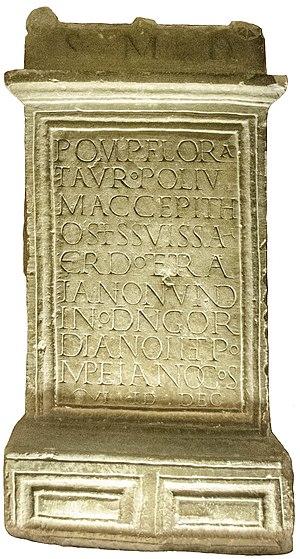
Autel taurobolique de Pompeia Flora, 241 ap. JC, marbre, CIL XIII, 516. Musée Eugène-Camoreyt de Lectoure, Gers, France.
Les autels tauroboliques de Lectoure sont une collection de vingt autels commémorant des sacrifices, appelés tauroboles, à la déesse Cybèle et à son parèdre Attis. Découverts, pour tous ceux qui sont conservés, lors de la reconstruction du chœur de la cathédrale de Lectoure, ces autels furent aussitôt constitués en « collection publique ». S’ils ne représentent pas la moitié des autels tauroboliques actuellement conservés en France, comme cela a été longtemps affirmé, c’est du moins la collection la plus importante au monde par la quantité, la cohérence et l’état de conservation. Ils se trouvent au Musée Eugène-Camoreyt de Lectoure.